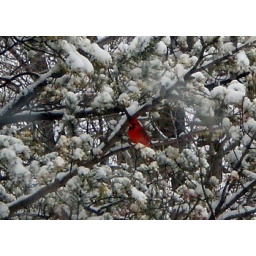
cardinal in a tree